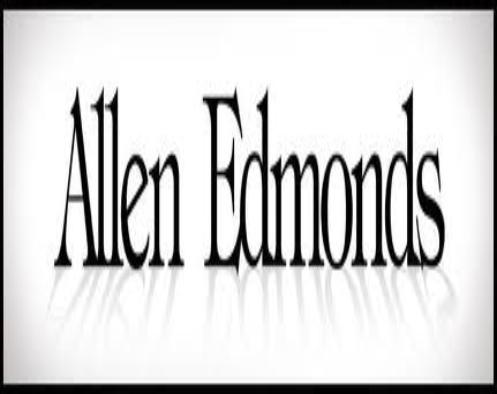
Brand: Allen Edmonds
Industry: Clothes